Bovo-Bukh

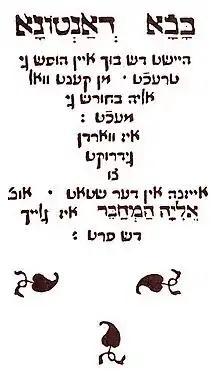
Title page of Printed Edition of Elia Levita's Bovo-Bukh, Isny (Germany), circa 1541

The ("Bovo Bukh," Yiddish: ; German transliteration: ), also known as Buovo d'Antona, is a Yiddish chivalric romance written by Elia Levita from 1506 to 1508. Sol Liptzin described it as "the most outstanding poetic work in Old Yiddish."